Lightning Bolt (film)

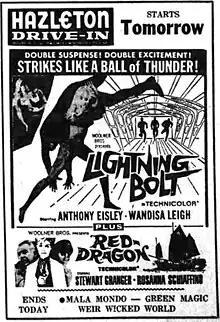
US Woolner Brothers 1967 newspaper advertisement

"Lightning Bolt" was released in Rome in April 1966 as "Operazione Goldman" with a 96-minute running time and in Spain in 1966 as "Operación Goldman" with a 100-minute running time.